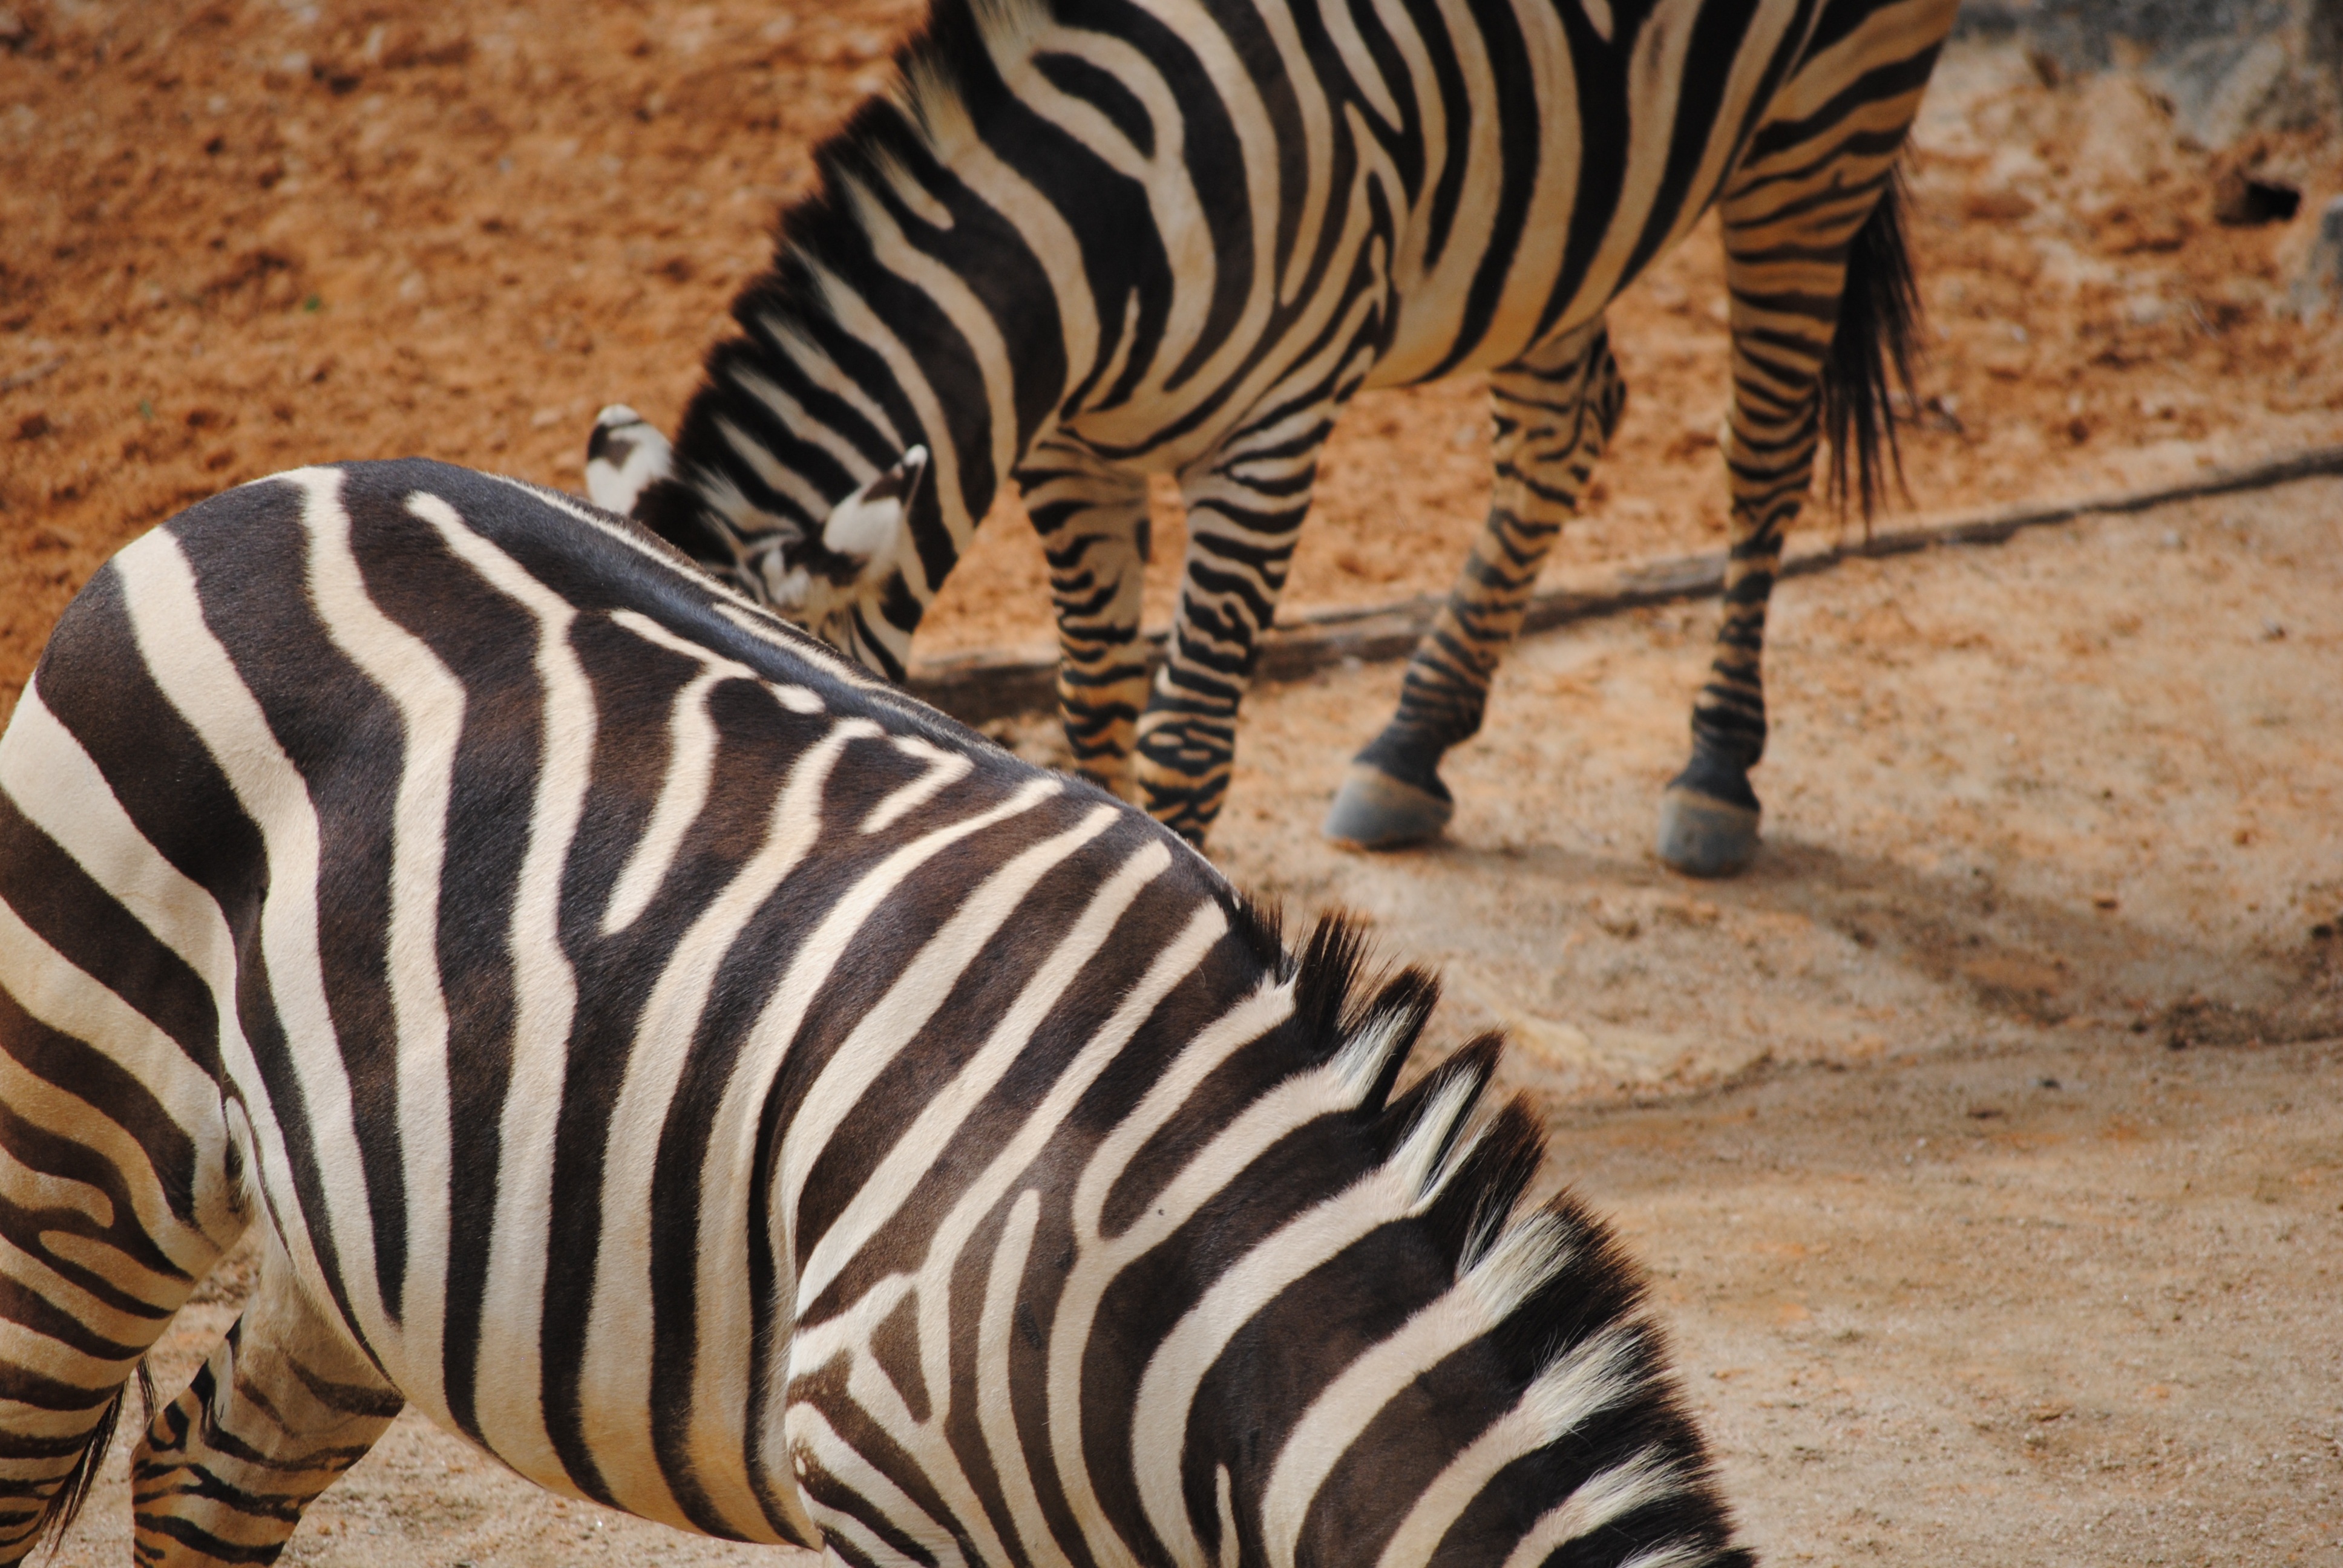
nature, light, white, animal, jumping, dusk, wildlife, zoo, color, balance, action, mammal, black, fauna, savanna, zebra, cheerful, moving, grace, classical, mammals, joy, pretty, safari, horse like mammal